People's Salvation Cathedral

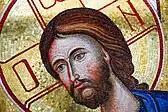

In January 2018, the Patriarchate requested portfolios with mosaics made by painters from all over Romania, throughout their careers, the winner will make the mosaic of the National Cathedral. The iconographer Daniel Codrescu won, and together with his team he started working in February. The team has about 60 people, most are top specialists in iconography and mosaic art, and a few apprentice students. They work in the workshop and on the construction site. After the iconographic scenes are made, painted, and chosen the model of the tesserae by Daniel Codrescu, the drawings are sent to the Romanian Patriarchate for approval, then part of the team makes the mosaic with millions of tesserae according to the drawings, and finally the rest of the team assembles the mosaic on wall.